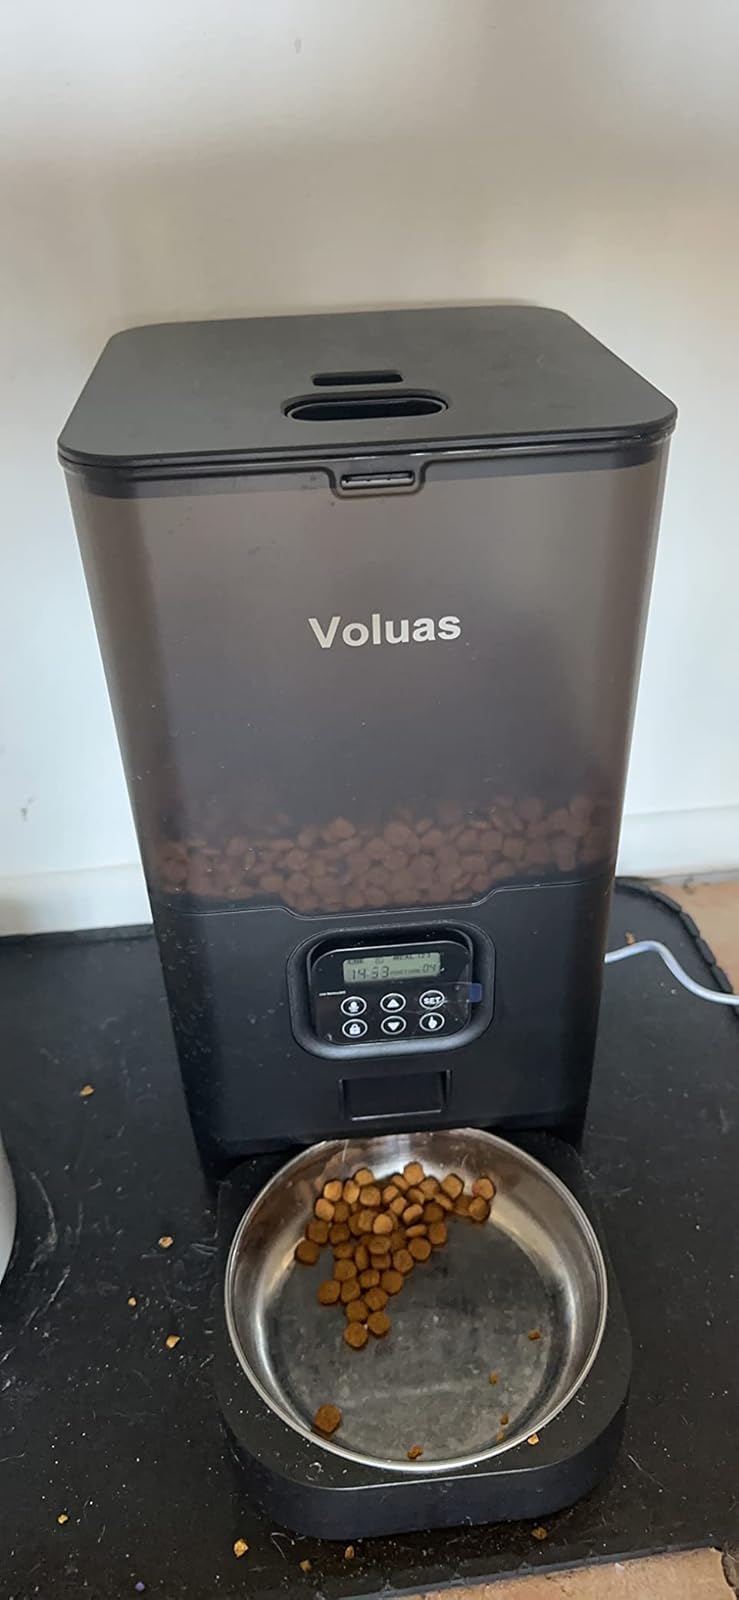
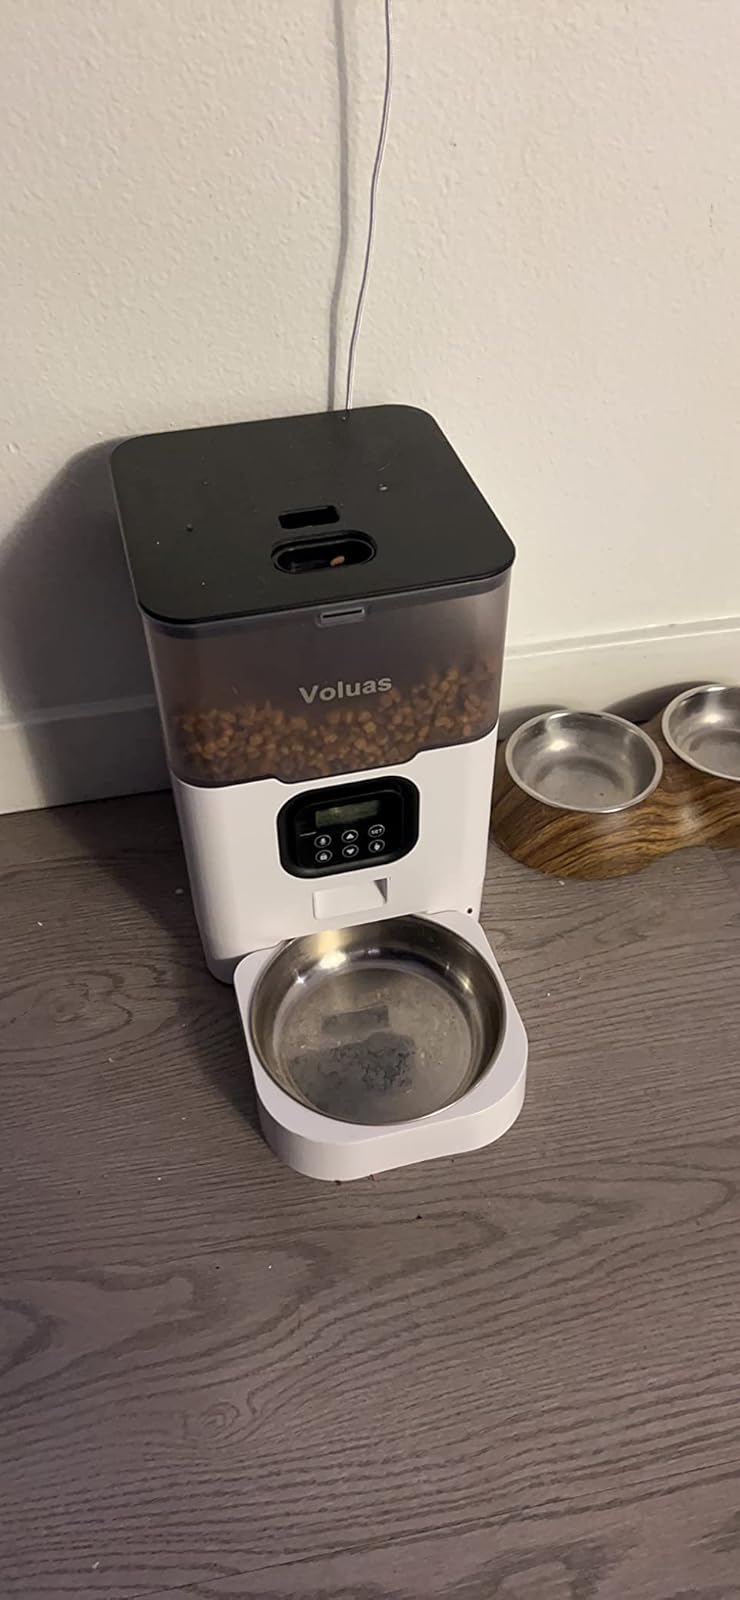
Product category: items_feeder
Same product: no